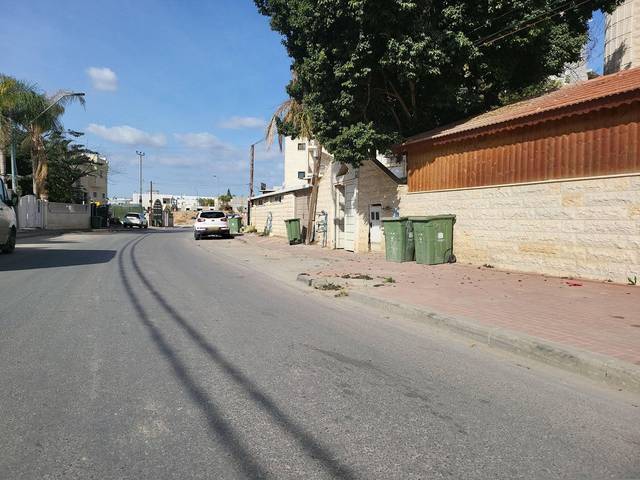
Region: Israel
Coordinates: 31.395, 34.745